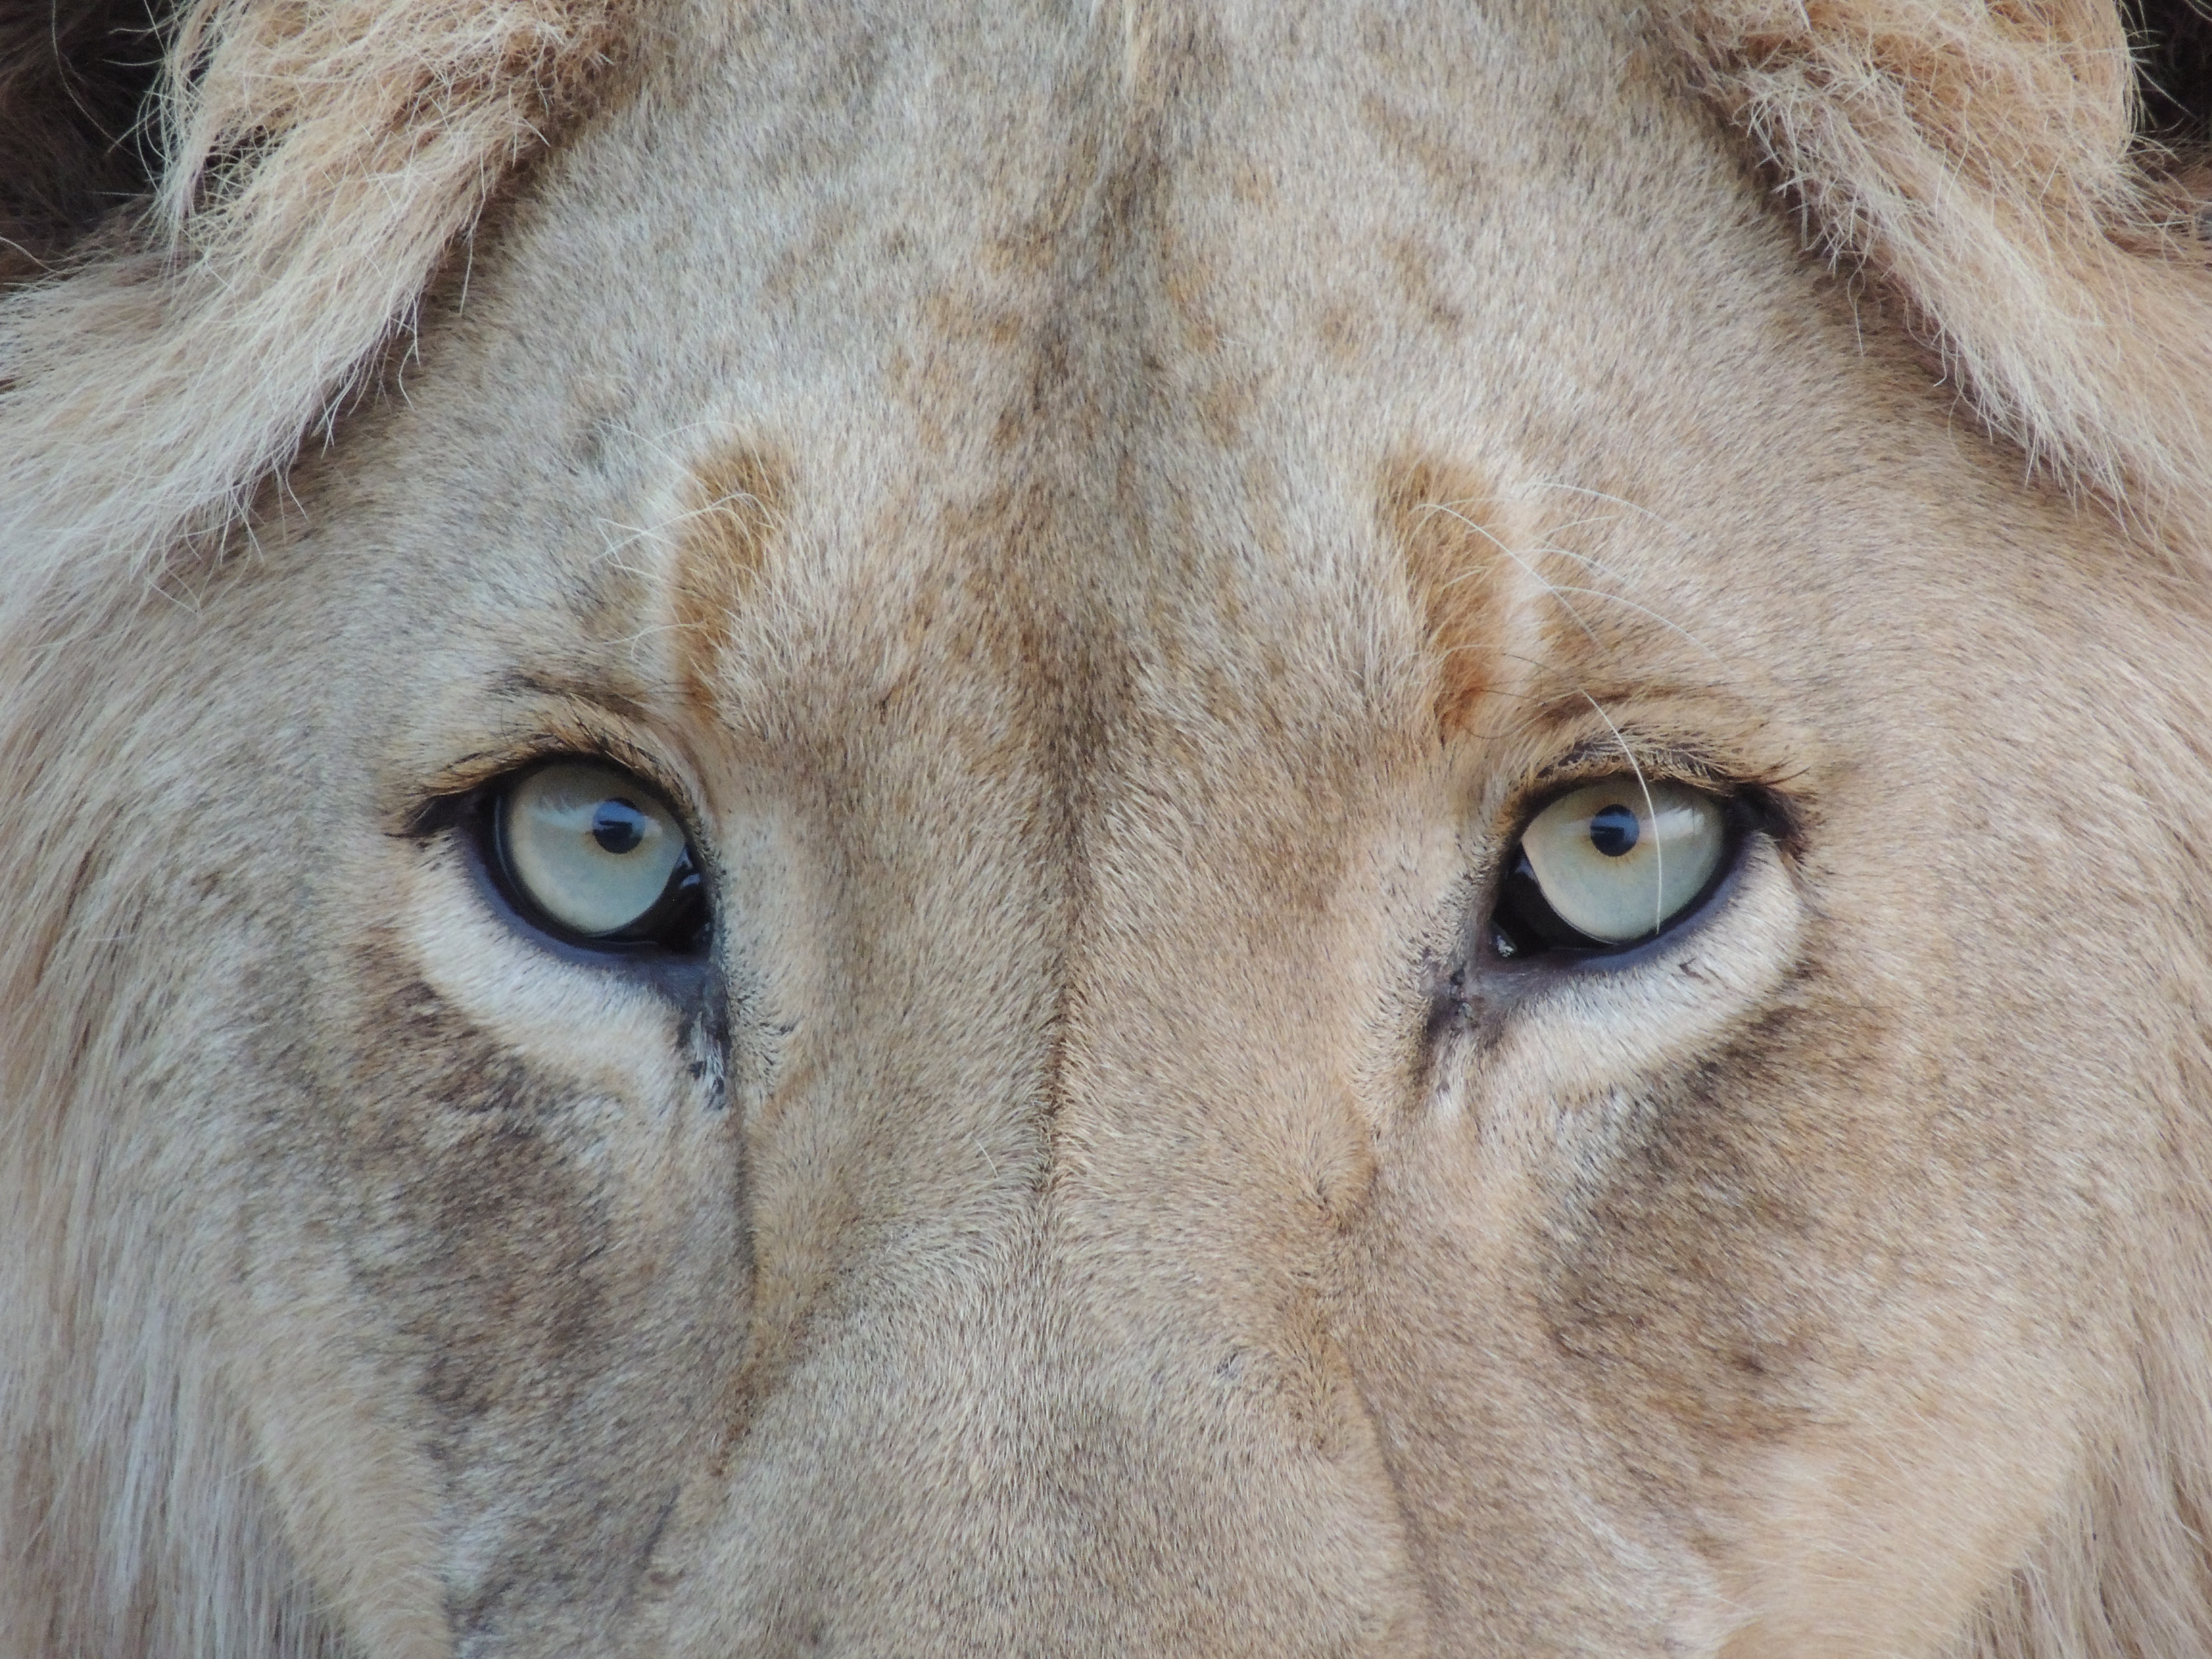
animal, wildlife, fur, cat, feline, mammal, mane, fauna, lion, big cat, close up, wild animal, face, nose, eyes, whiskers, snout, vertebrate, staring, glare, puma, felidae, big cats, animal photography, cat like mammal